Mary Mackellar

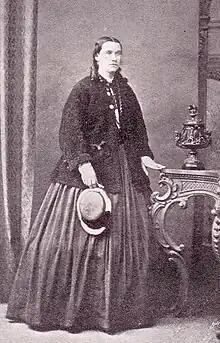
Mary MacKellar (Mairi nic Ceallair)

Mary Mackellar, daughter of Allan Cameron, baker at Fort William, was born on 1 October 1834. Her early days were spent with grandparents at Corrybeg on the north shore of Loch Eil; her father died at a young age, and Mary briefly took over his business. She married early John Mackellar, captain and joint-owner of a coasting vessel, the "Glencoe", with whom she sailed for several years, visiting many places in Europe, and being often shipwrecked.